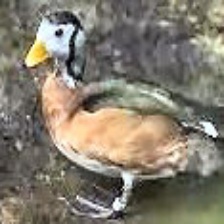
Species: AFRICAN PYGMY GOOSE
Scientific name: NETTAPUS AURITUS
ImageNet parent category: goose